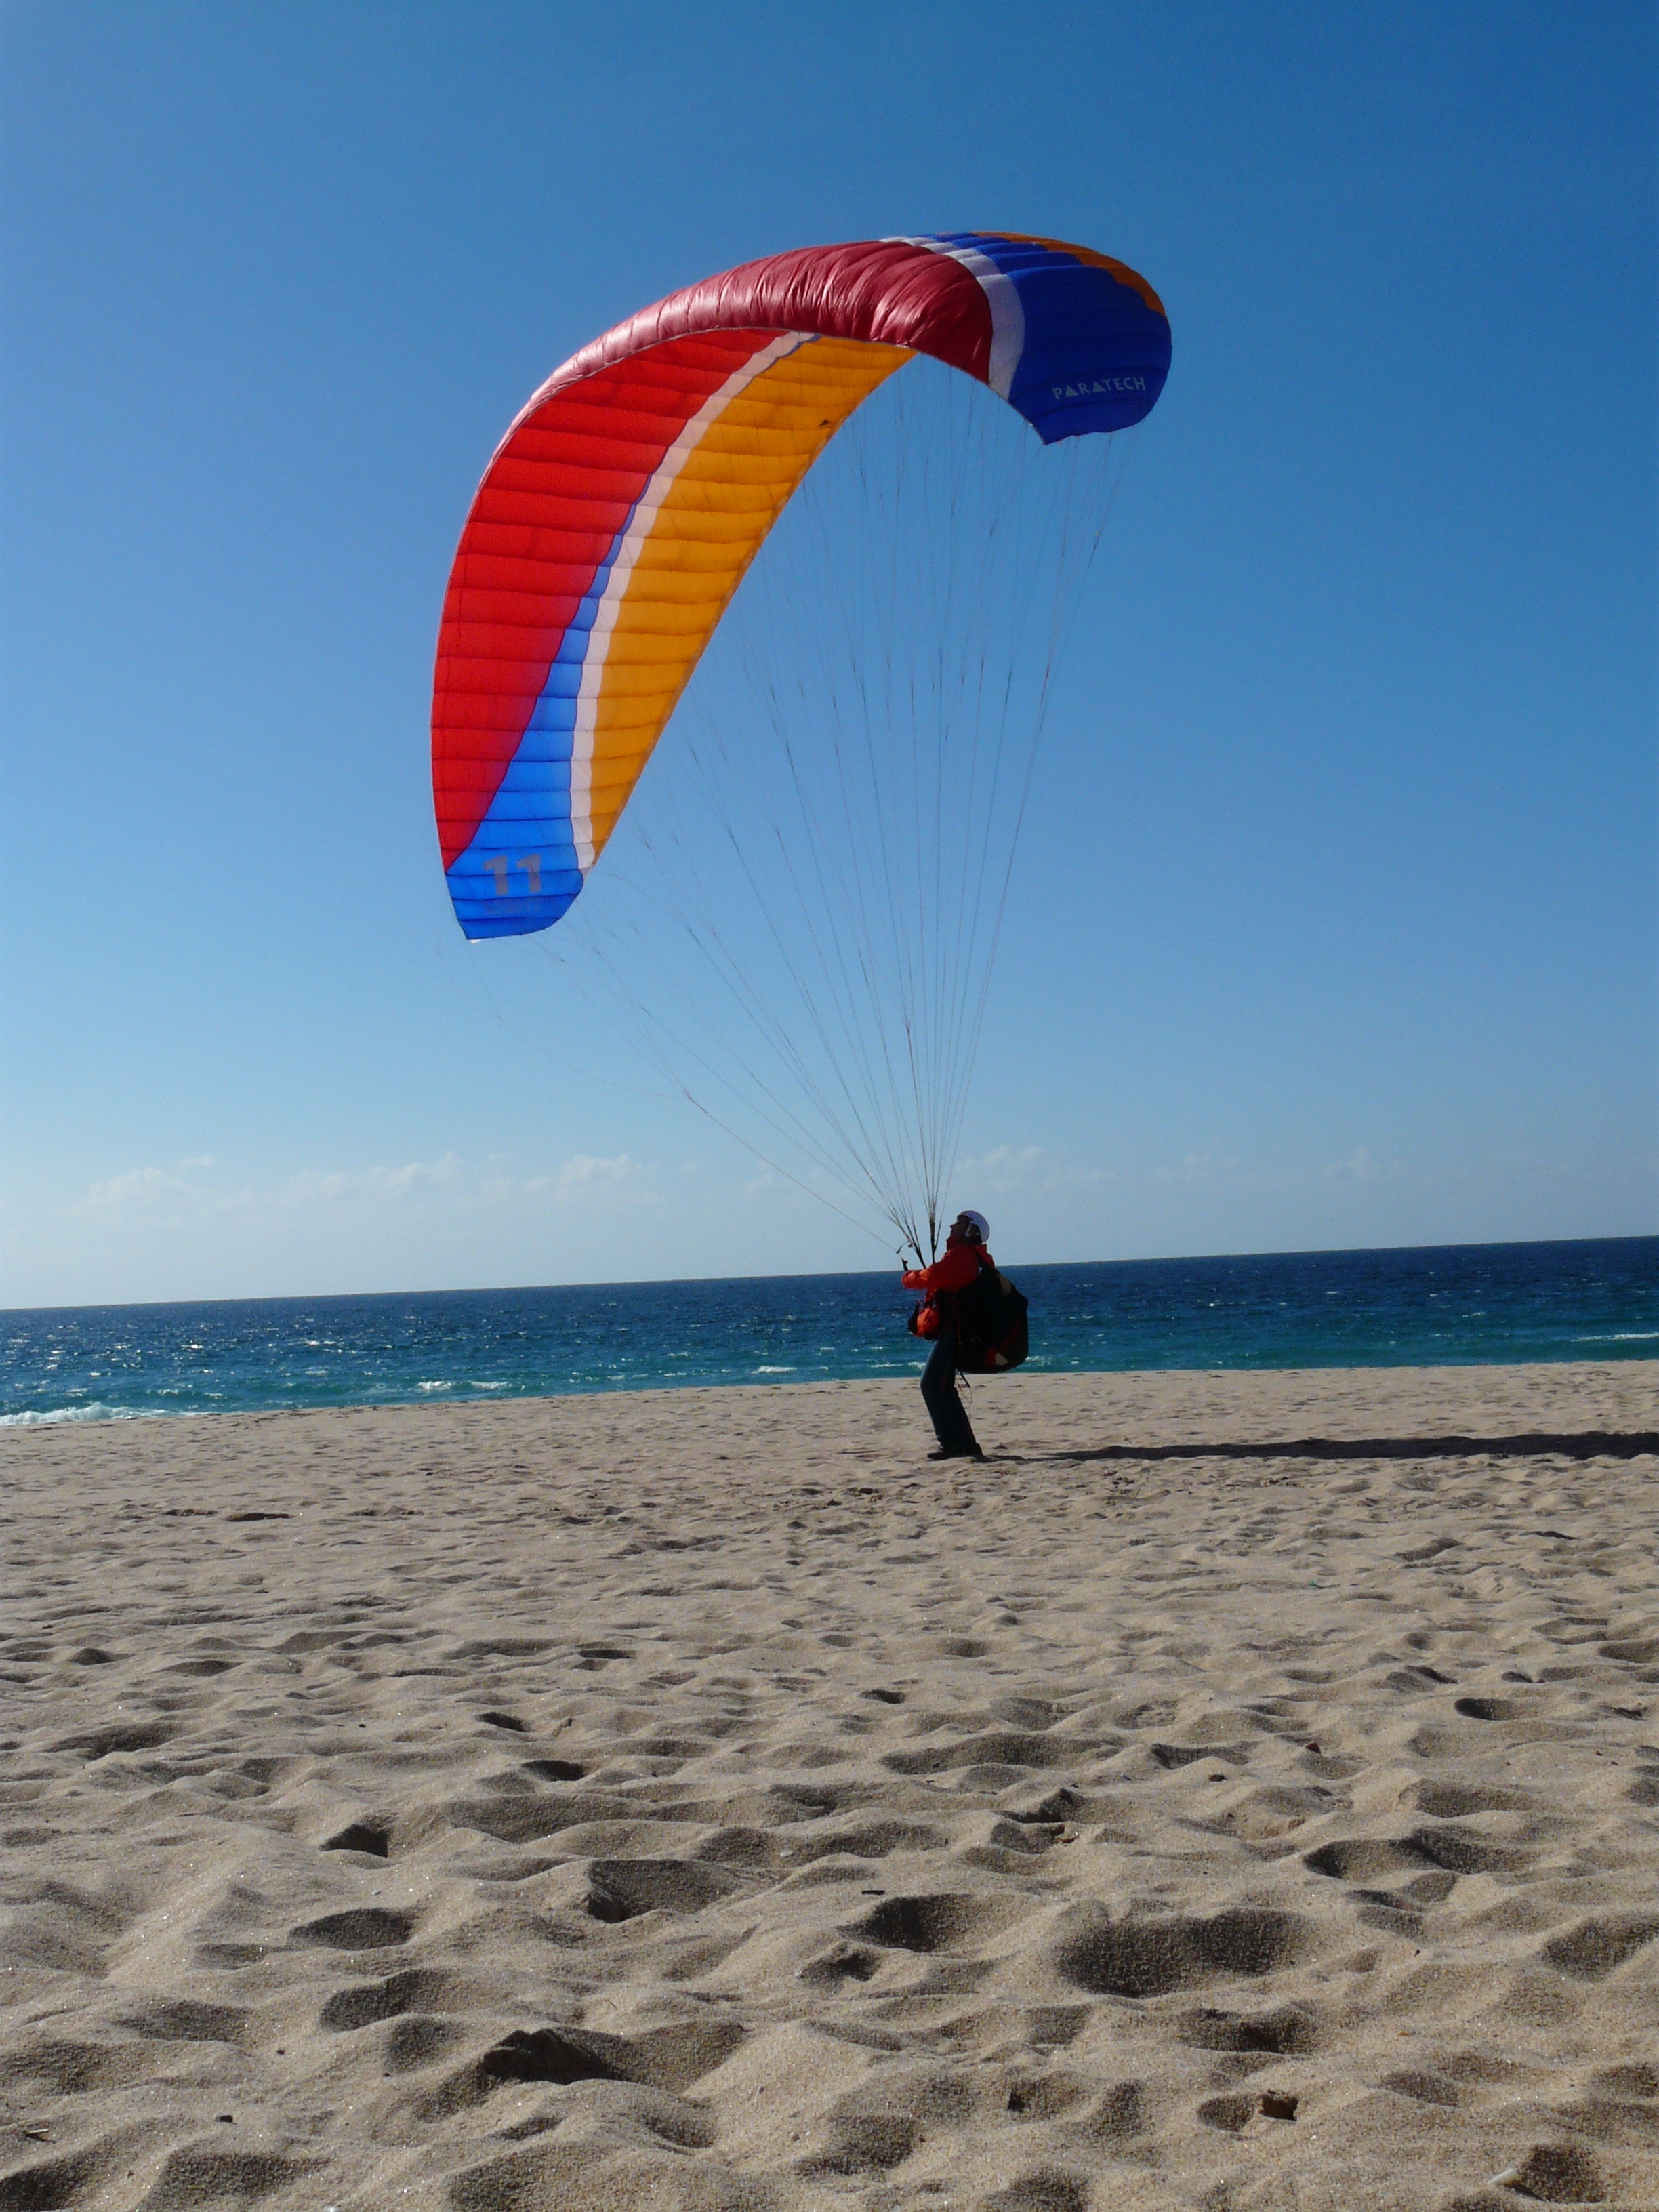
beach, sea, wind, fly, extreme sport, toy, paragliding, paraglider, sports, parasailing, hobby, air sports, controllable parachuting, windsports